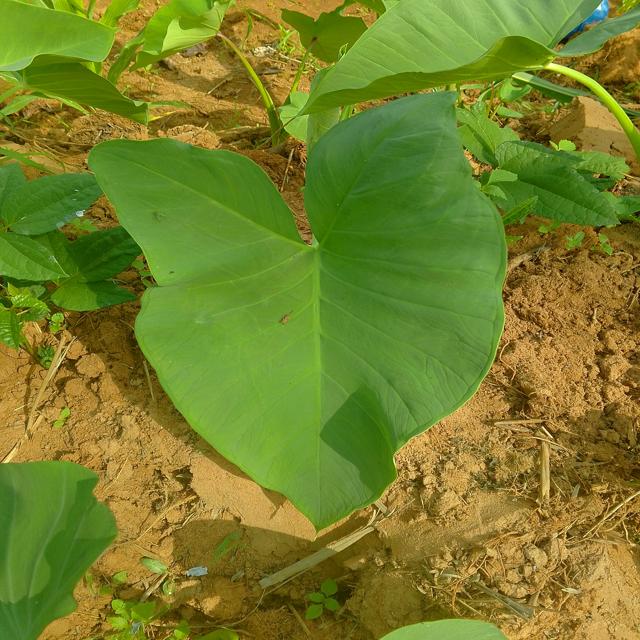
Label: Healthy